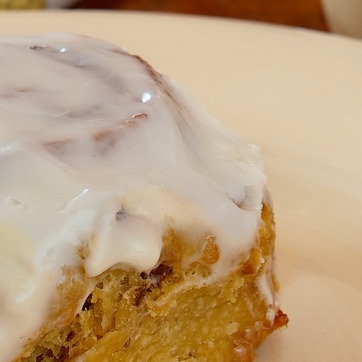
Material: food